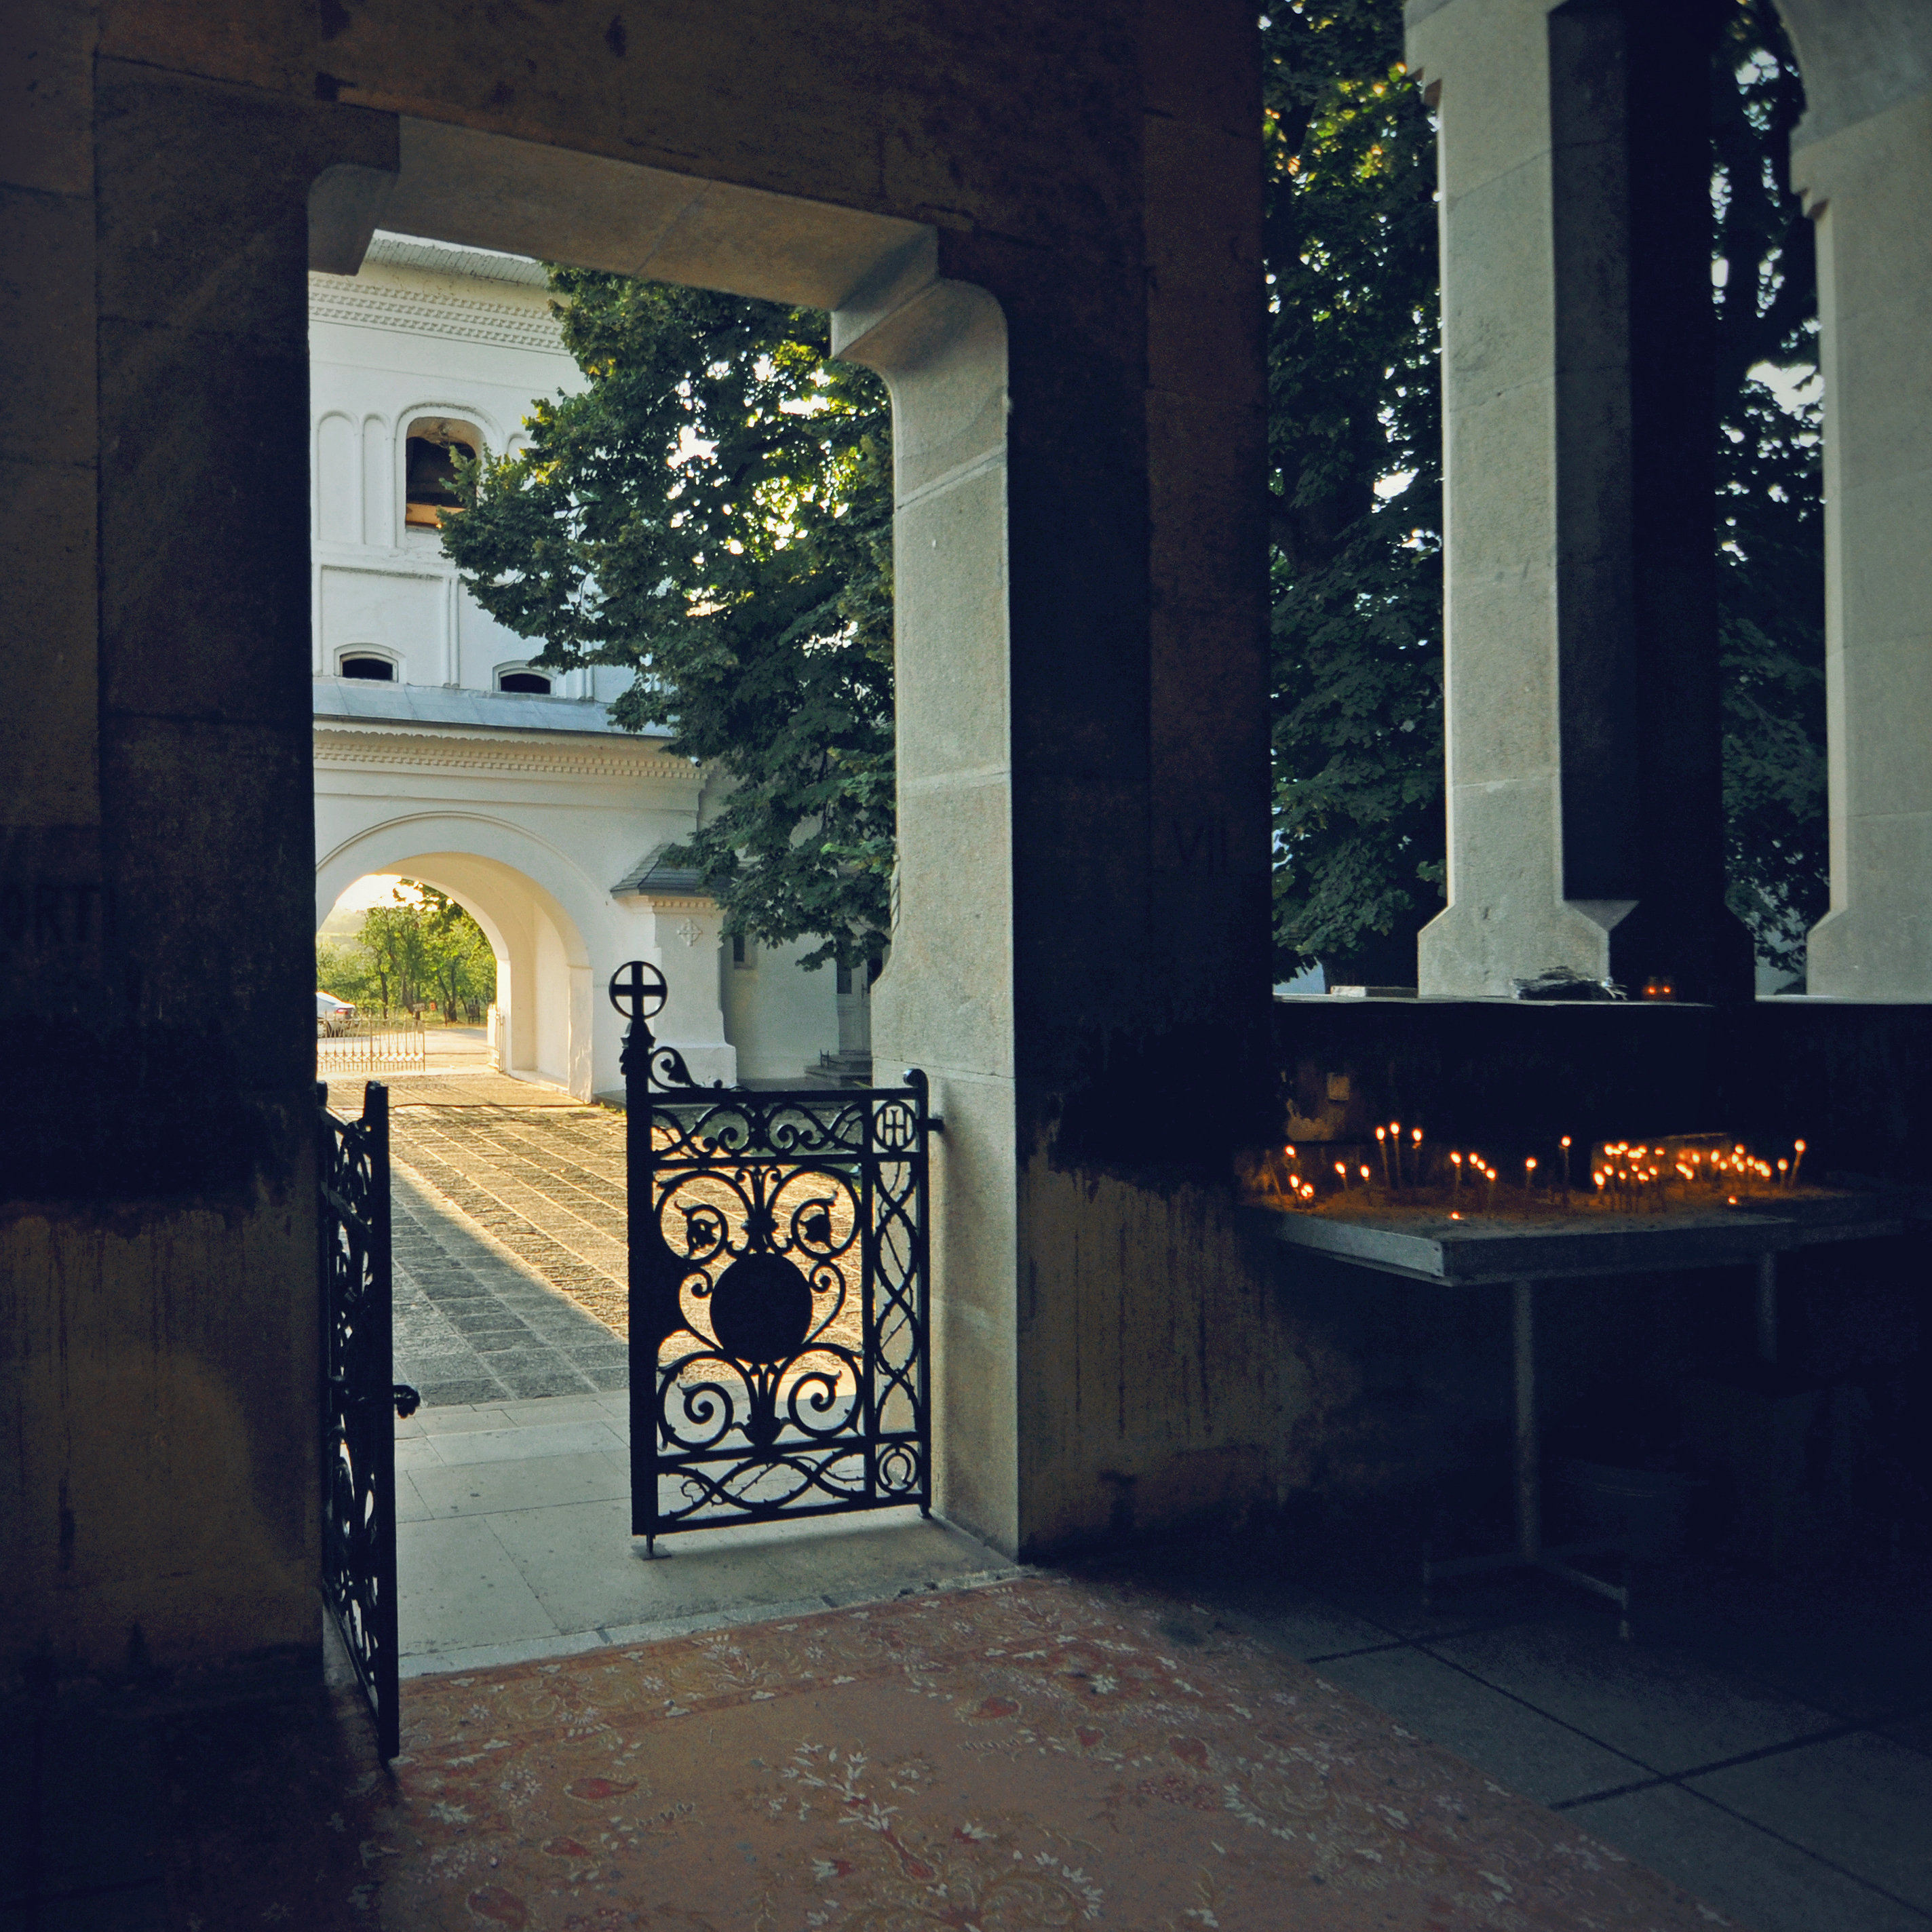
light, architecture, sunset, road, street, night, photography, house, window, building, home, wall, stone, photo, explore, entrance, color, religion, darkness, church, exterior, cross, black, christian, lighting, interior design, photos, religious, art, de, monastery, churches, fotografie, christianity, romana, iron, image, explored, orthodox, candels, eastern, romania, bucharest, bor, biserica, arhitectura, orthodoxy, lumina, cruce, romanian, ortodoxa, ortodox, manastirea, manastire, ortodoxia, ortodoxie, ecclesiastical, bisericeasc, cladire, edificiu, pridvor, exonarthex, intrare, piatra, bucuresti, apus, caldarusani, codrulvlasiei, lmiifiiaa15293, lumanari, belfry, cre tinism, cre tin, forged, fier, clopotnita, forjat, urban area